Battle of Ghazni

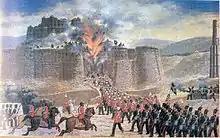
A British-Indian force attacks the Ghazni fort during the First Afghan War, 1839

British artillery was positioned to give covering fire to the advancing troops, and four British regiments were formed into a storming party commanded by Lieutenant Colonel Dennie. The rest of the three British regiments formed the main attacking column commanded by Brigadier Sale. High winds prevented the garrison from realising that they were about to be attacked.